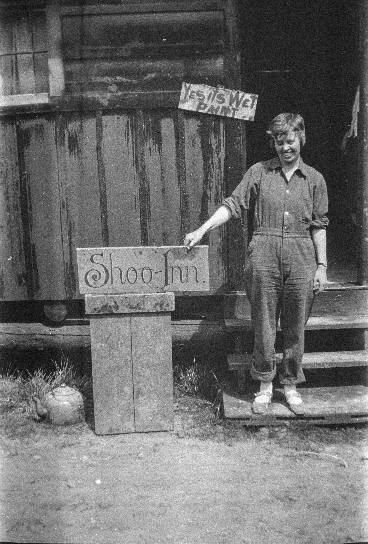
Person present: Yes